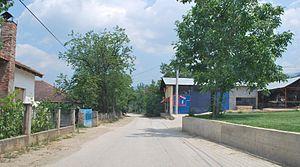
Siritchino est un village du nord-ouest de la Macédoine du Nord, situé dans la municipalité de Yégounovtsé. Le village comptait 395 habitants en 2002.